Francis Olympic Field

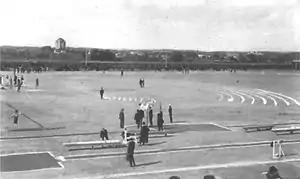
Francis Field during the 1904 Summer Olympics

The 1904 Summer Olympics (the first to be held in the Western Hemisphere) were given to St. Louis, Missouri as a result of the efforts of David Rowland Francis, for whom the stadium and accompanying gymnasium are named. Built in 1902, Francis Olympic Field's permanent stands represent one of the first applications of reinforced concrete technology. Both the stadium and its gymnasium are U.S. National Historic Landmarks. During the 1904 Games, the stadium hosted the archery, athletics, cycling, football, gymnastics, lacrosse, roque, tug of war, weightlifting, and wrestling events. The tennis events took place at some dirt courts located outside the stadium.